Bernburg Hauptbahnhof

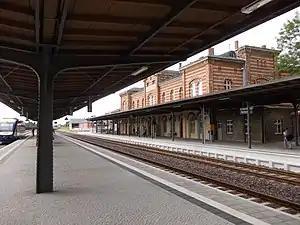
2013

Bernburg Hauptbahnhof is a railway station in the municipality of Bernburg, located in the Salzlandkreis district in Saxony-Anhalt, Germany.